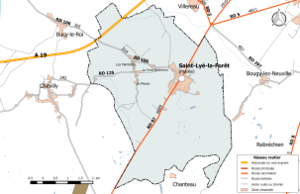
Carte du réseau routier de la commune de fr:Saint-Lyé-la-Forêt.
Saint-Lyé-la-Forêt est une commune française, située dans le département du Loiret en région Centre-Val de Loire.